3rd Tipperary Brigade

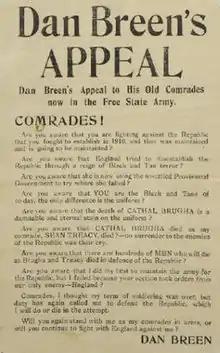
Dan Breen's appeal to free state troops

Reservations about the Treaty caused division within the Brigade. Some members sided with the Provisional Government, (later the Irish Free State), while others remained neutral during the ensuing Civil War. The majority, including Brigade Officers Séumas Robinson, Dan Breen, Seán Hogan and Dinny Lacey, took the Republican side. Lacey was killed in action against Free State troops in 1923 in the Glen of Aherlow while Robinson was a General throughout the civil war, Breen and Hogan were both interned by the Free State Army during the Civil War.